Val-Jalbert

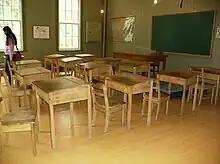
Inside the schoolhouse.

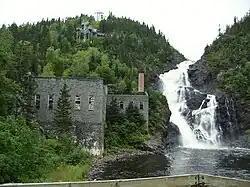
Ouiatchouan Falls, 2007

Located between the borders of the municipalities of Chambord and Roberval, Val-Jalbert was founded in 1901 when Damase Jalbert from Lac-Bouchette built a pulp and paper mill to meet growing demand for newsprint in Britain and America. The location was ideal since the energy required to operate the machinery could be produced by two waterfalls on the Ouiatchouan river, respectively in height.